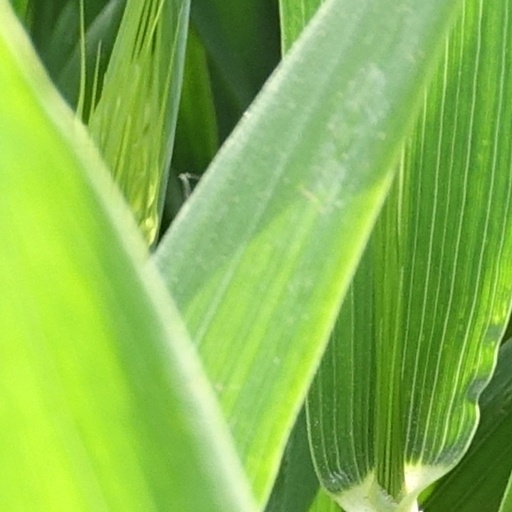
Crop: wheat